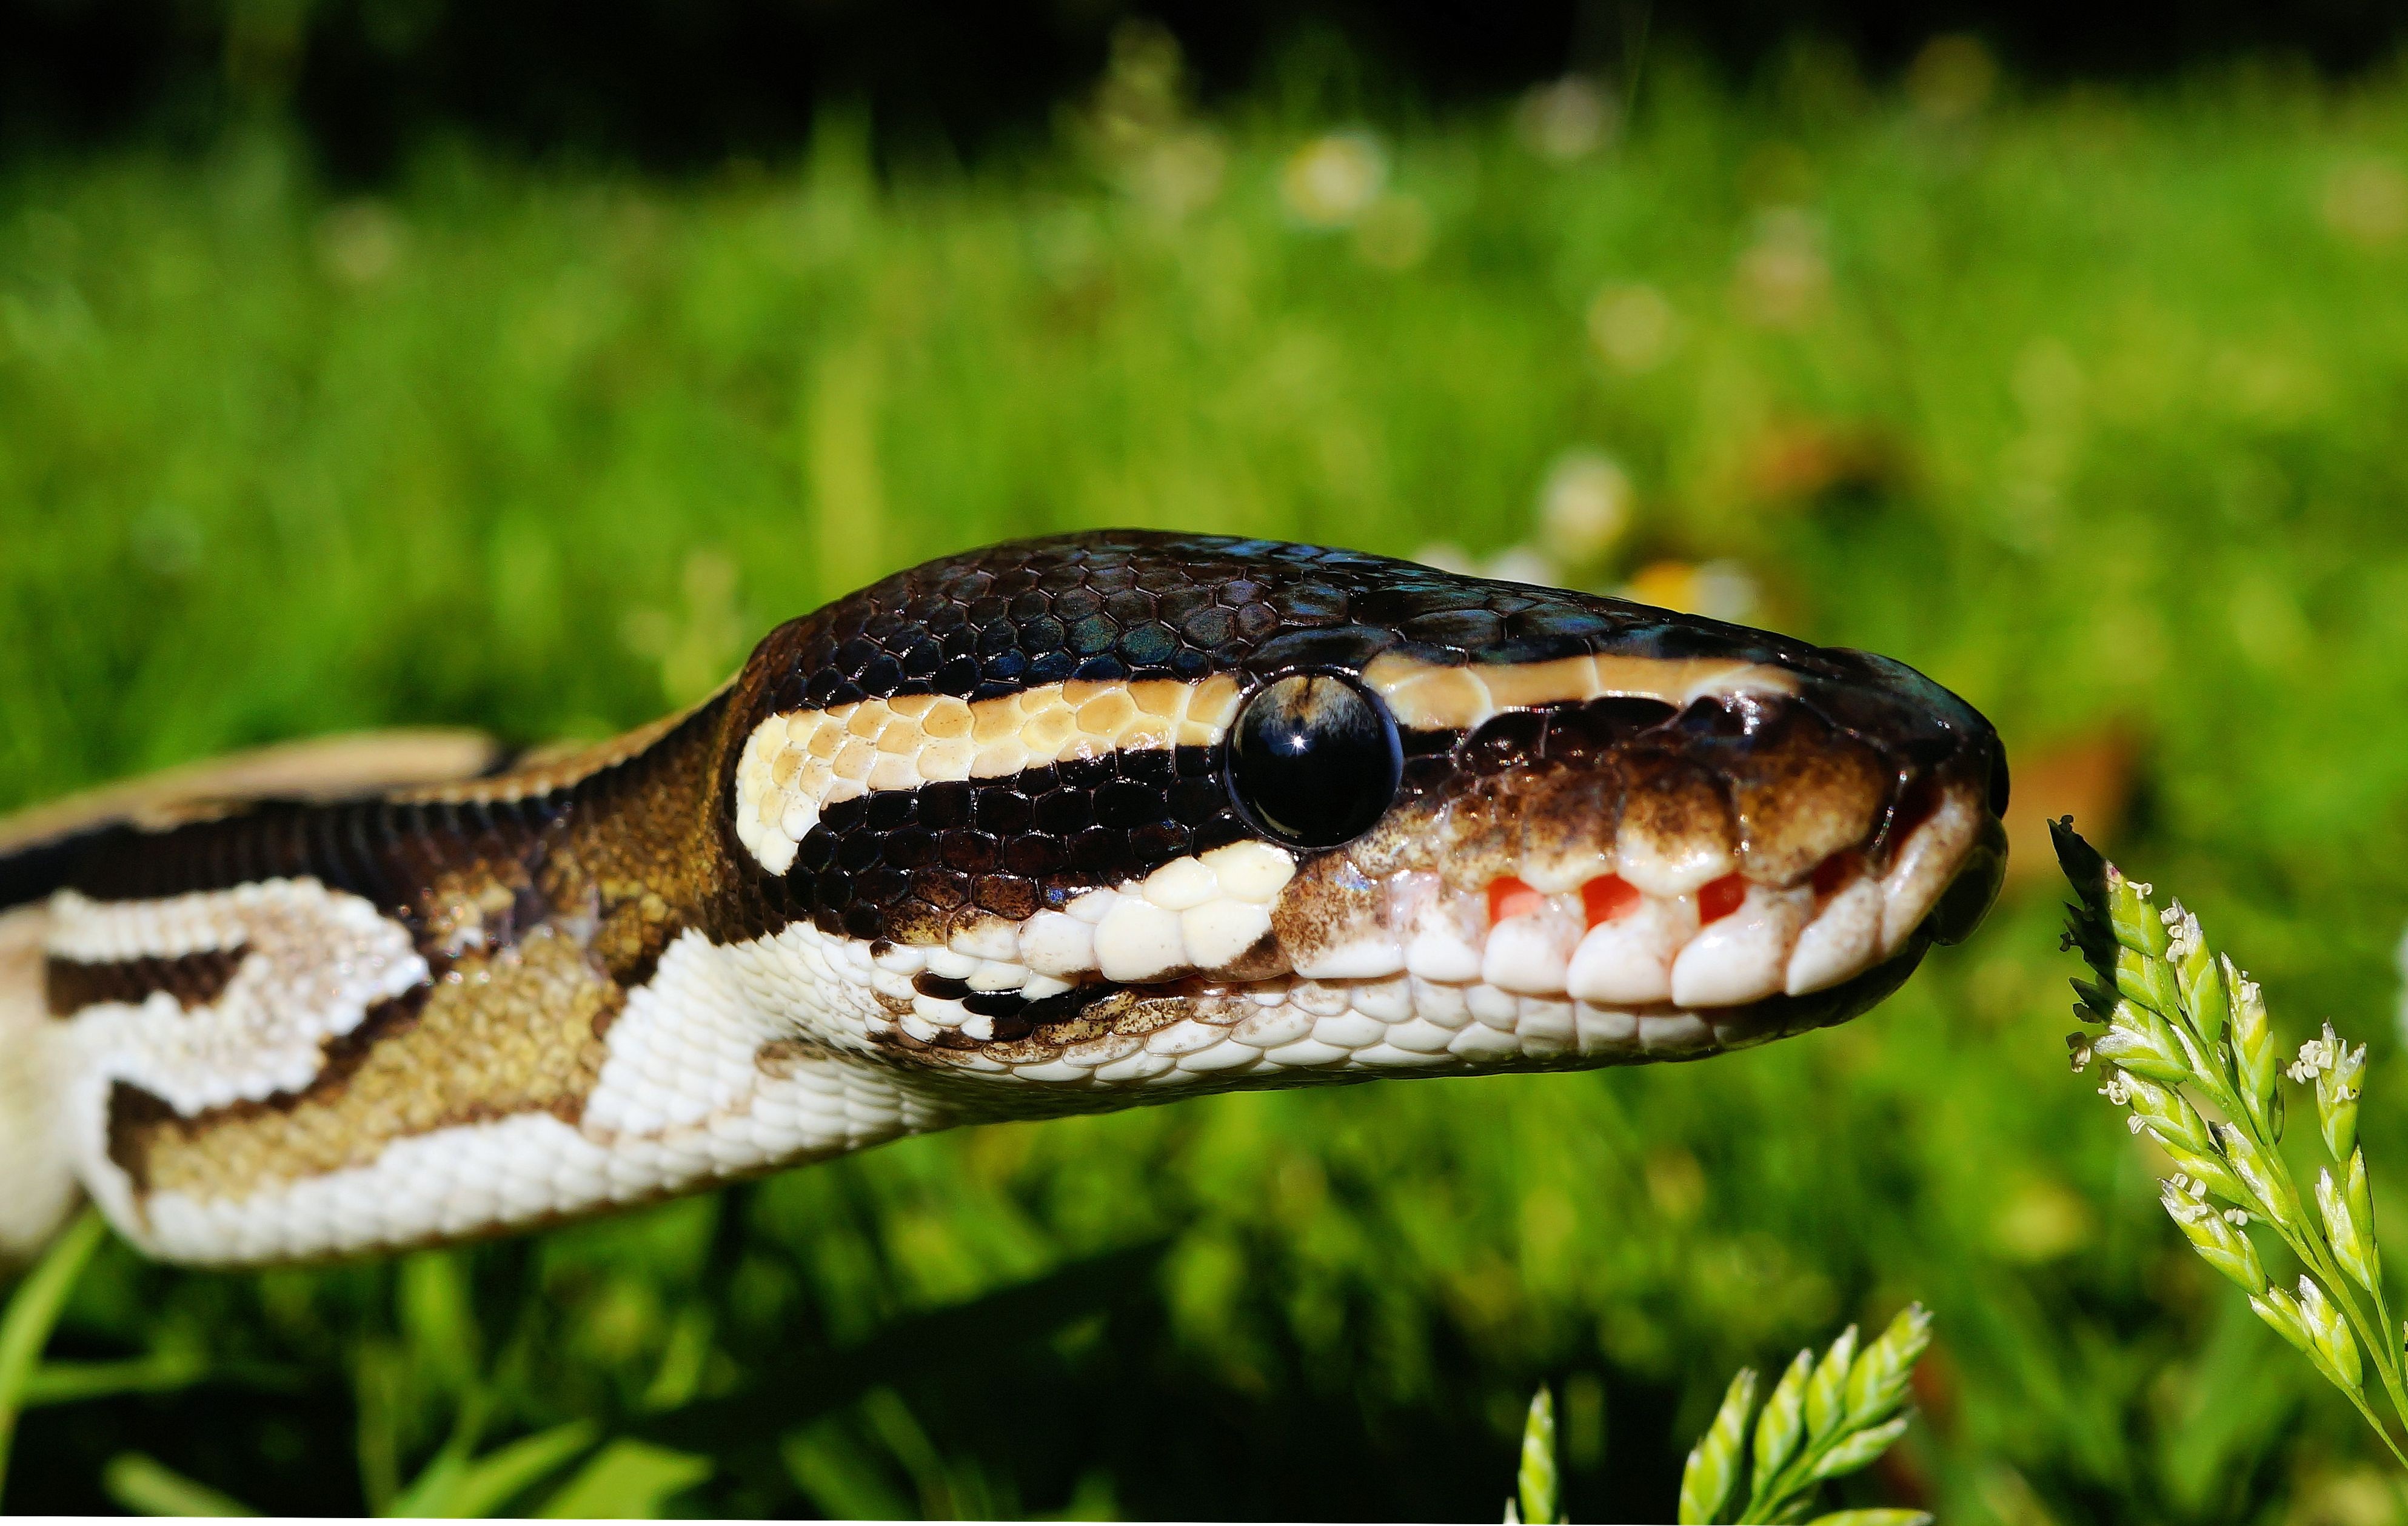
nature, wilderness, wildlife, reptile, scale, close, fauna, snake, vertebrate, beauty, mojave, python, constrictor, macro photography, hunger, grass snake, ball python, garter snake, colubridae, scaled reptile, boas, hognose snake